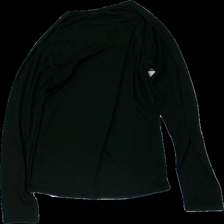
View: back
Type: Top
Category: Ladies
Brand: Newbody
Colors: Black
Material: 100% polyester
Cut: Regular, C-collar
Size: S
Price range: <50
Recommended usage: Export
Comment: washed out